Marculf

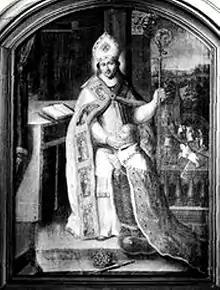
Marcouf giving the cure to the king.

Marculf (in French "Marcoult", "Marcouf", "Marcoul" or "Marcou") (d. 558) was the abbot at Nantus in the Cotentin. He is regarded as a saint and is associated with the healing of scrofula.